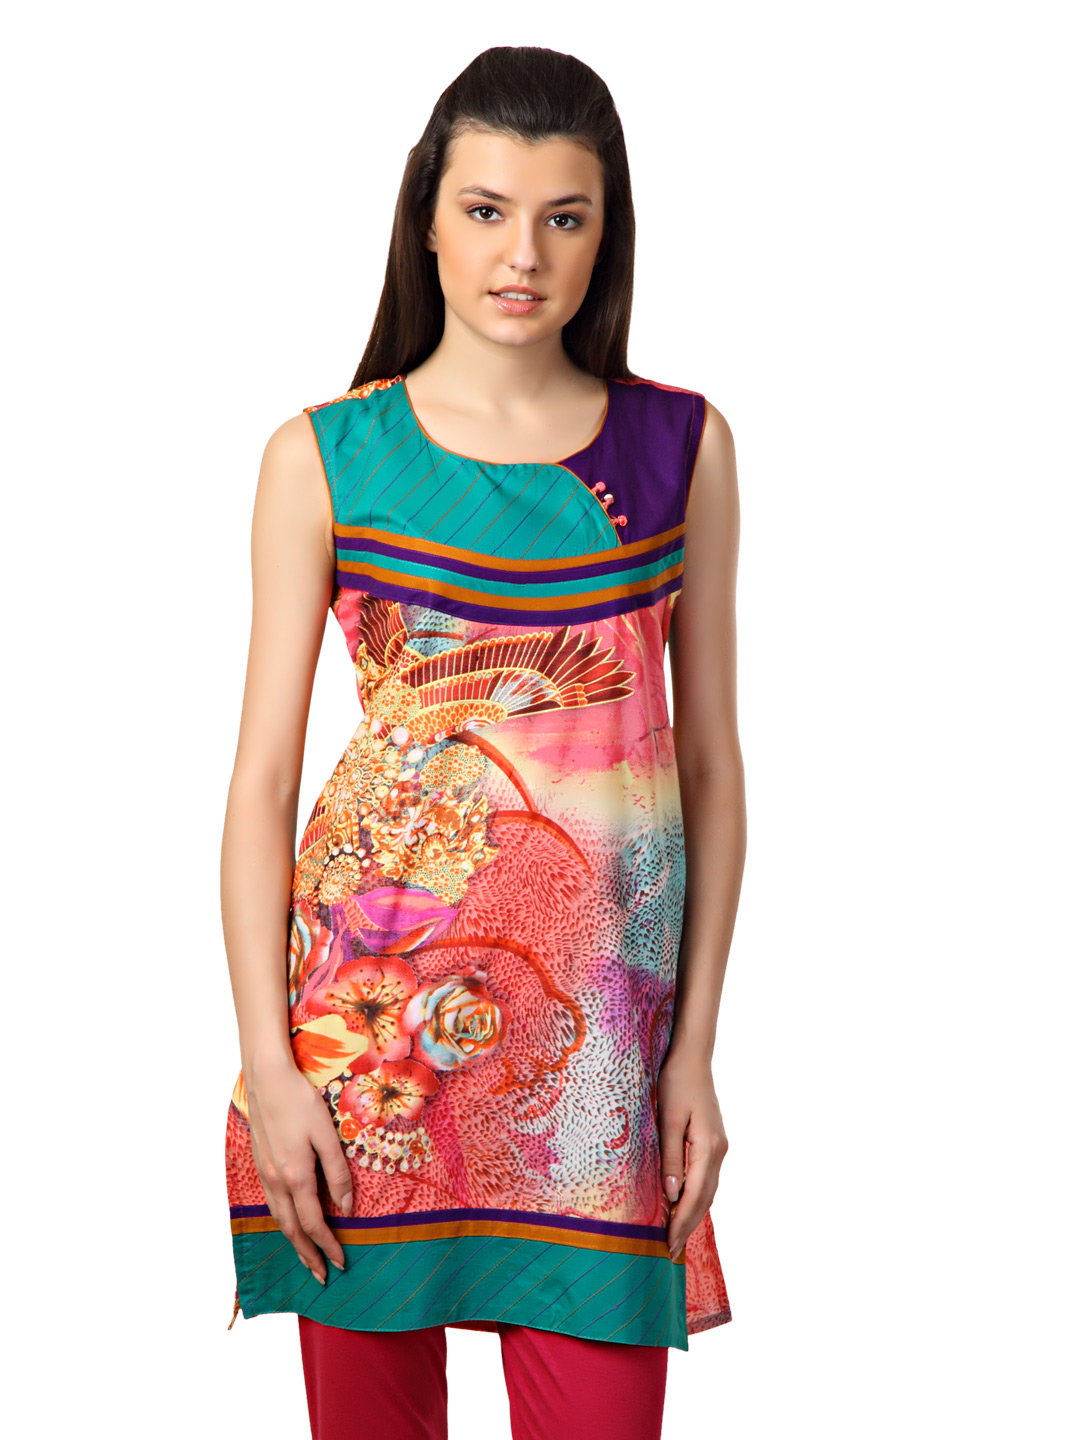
Span Women Multi Coloured Kurta
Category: Apparel / Topwear / Kurtas
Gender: Women
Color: Pink
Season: Summer 2012
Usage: Ethnic